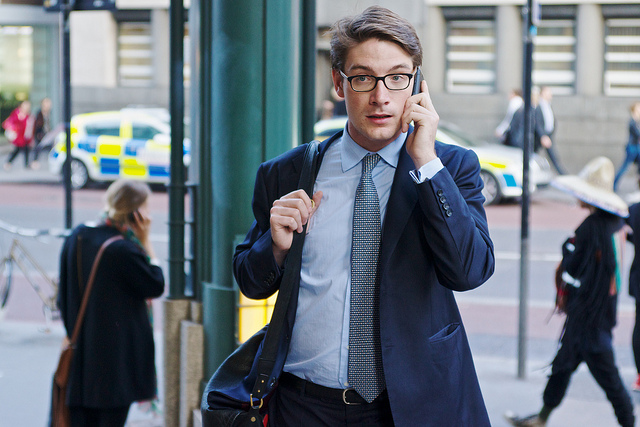
user: Given an image and a question. Answer the question in a short answer. Question: What was that device used for? Short Answer:
assistant: phone call